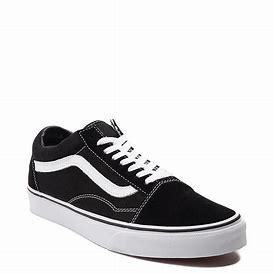
Brand: Vans
Model: Old Skool Skate